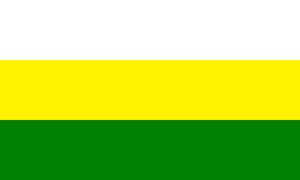
Cet article présente une liste des principales villes d'Équateur jusqu'en 2012.
Pallatanga est un canton d'Équateur situé dans la province de Chimborazo.